Freemasonry in Germany

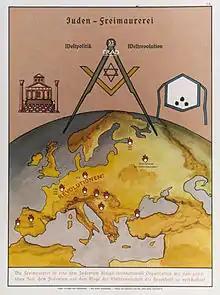
Jewish-Masonic conspiracy: A poster from the series 'Heredity and Race Science' (1935)

After the era of the Strict Observance, set against much stranger forms of Freemasonry, the craft in Germany came to be governed by several strong and durable Grand Lodges. The Grand National Mother Lodge, "The Three Globes" and the Grand Mother Lodge "Zur Sonne" had already been established in 1744. They were followed by the Grand Landlodge of the Freemasons of Germany in 1770, the Great Mother Lodge of the Eclectic Masonic Federation 1783, the Grand Lodge of Prussia called the Royal York for friendship 1798, the Grand Lodge of Hamburg 1811, the Grand Landlodge of Saxony 1811, and the Grand Masonic Lodge "Concord (Zur Eintracht)" in 1846.